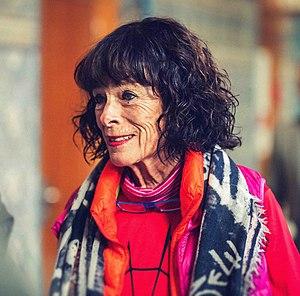
Geraldine Chaplin, née le 31 juillet 1944 à Santa Monica, est une actrice britannique. Quand son père Charlie Chaplin est expulsé des États-Unis en 1952, sa femme Oona O’Neill a renoncé à sa nationalité américaine et elle et leurs quatre enfants, dont Geraldine est l’aînée, ont pris la nationalité britannique de Charles Chaplin.